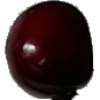
Label: cherry